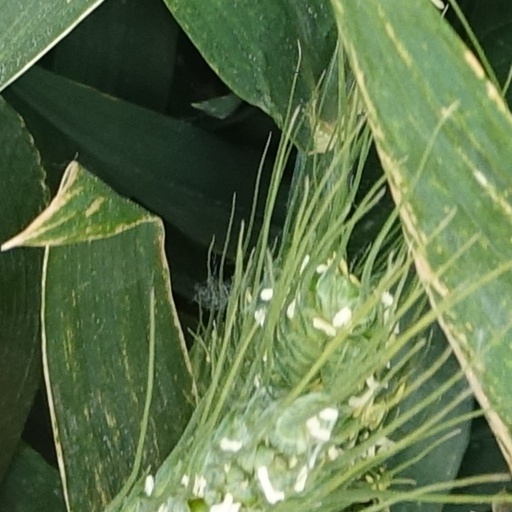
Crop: wheat